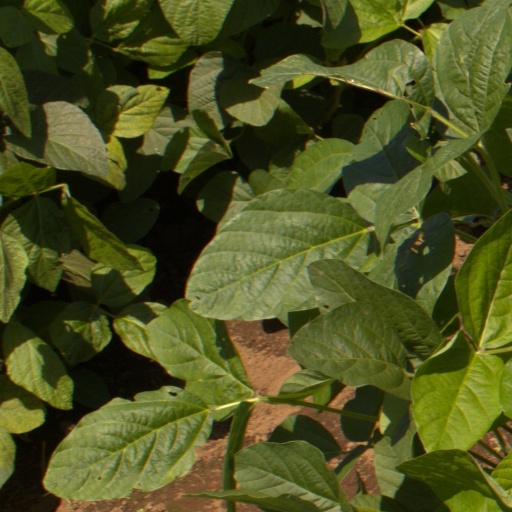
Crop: soybean